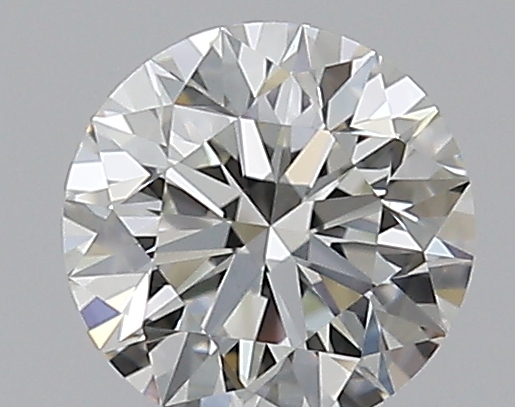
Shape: round
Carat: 0.53
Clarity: VS2
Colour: I
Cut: EX
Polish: EX
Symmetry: EX
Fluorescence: N
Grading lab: GIA
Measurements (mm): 5.16 x 5.19 x 3.24